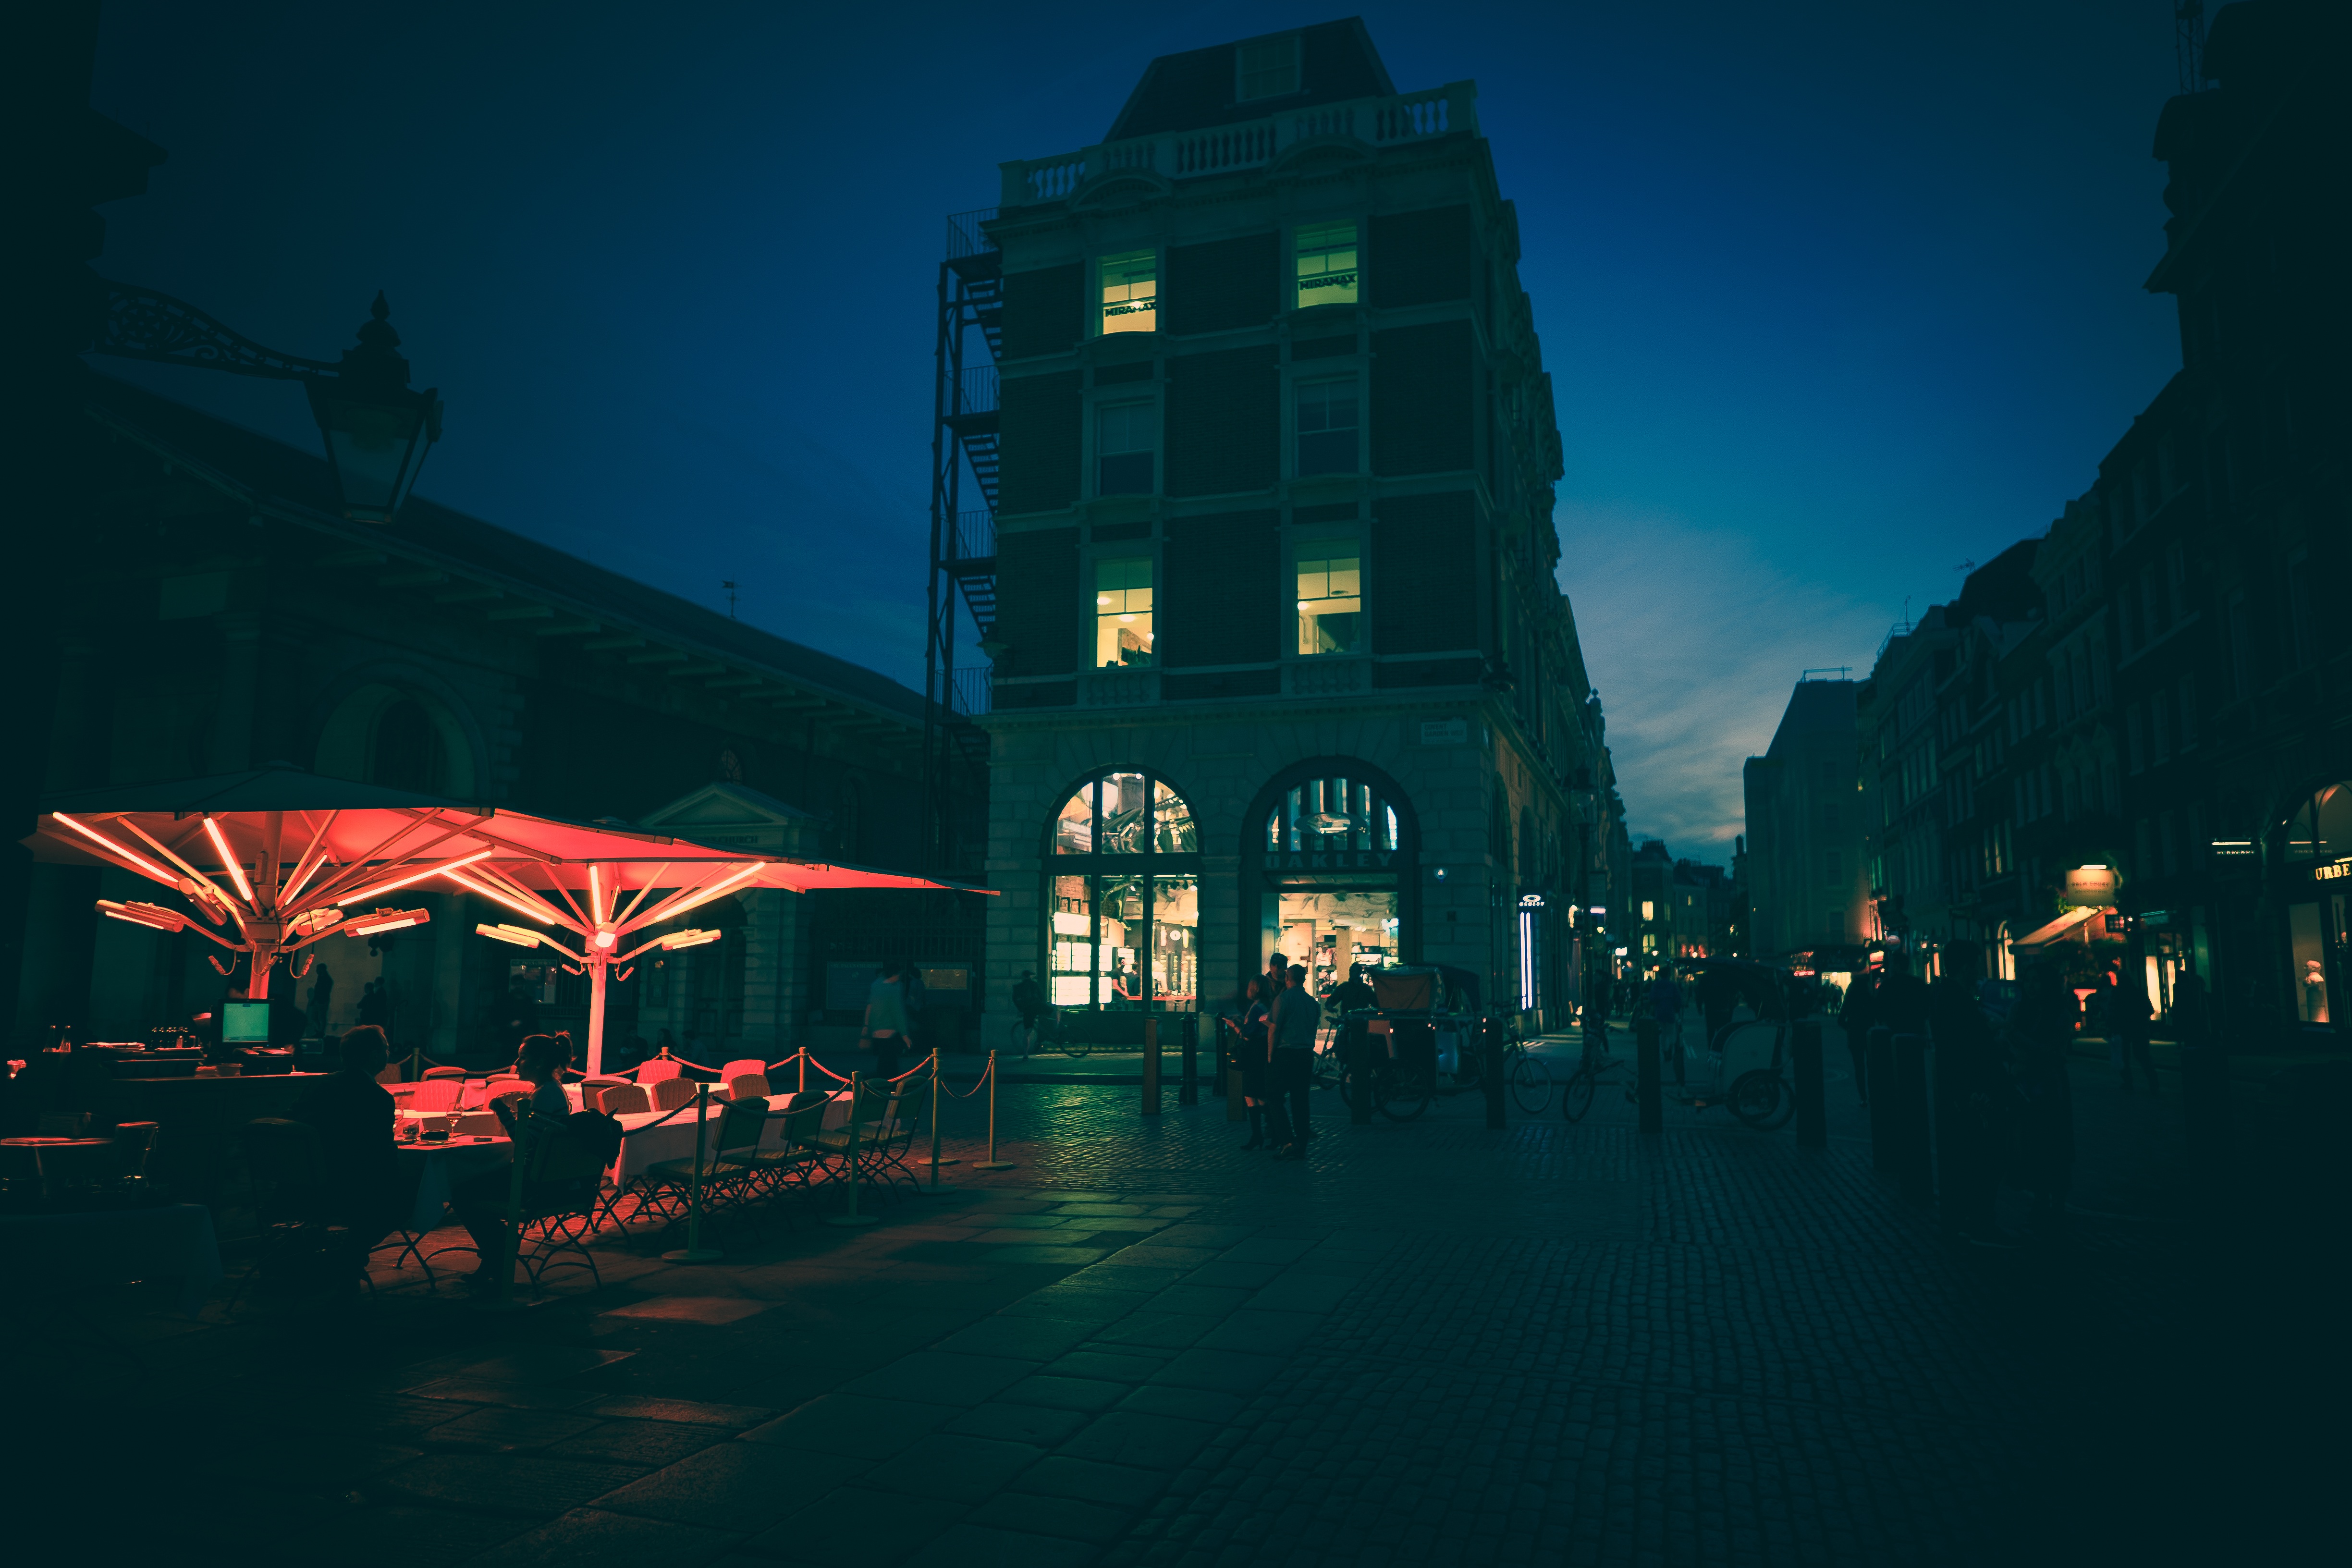
light, sky, night, cityscape, dusk, evening, reflection, landmark, darkness, lighting